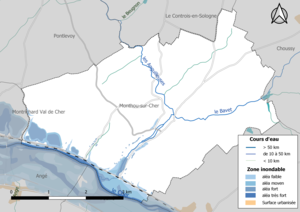
Carte des zones inondables de la commune de fr:Monthou-sur-Cher (France).
Monthou-sur-Cher est une commune française située dans le département de Loir-et-Cher, en région Centre-Val de Loire.